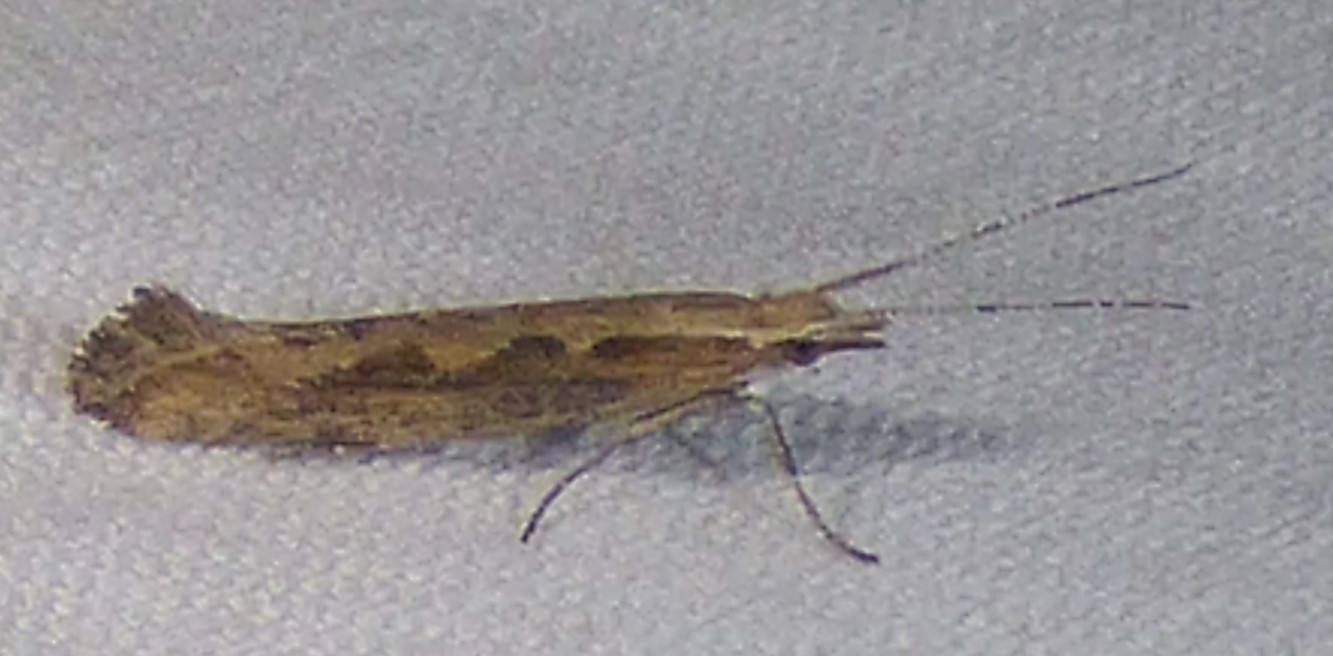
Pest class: diamondback_moth